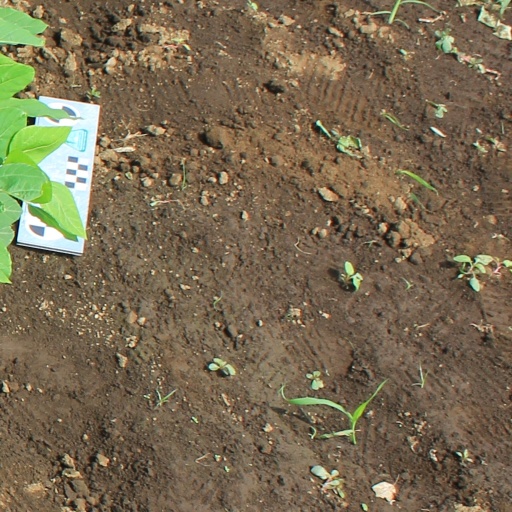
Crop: soybean